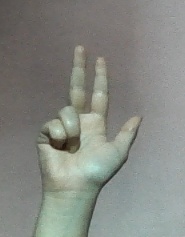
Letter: al